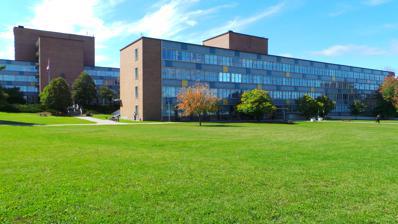
Building: Sir Charles Tupper Building
Country: Canada
Year built: 1960
Canadian government office in Ontario, Canada Sir Charles Tupper Building General information Type Canadian government office Location Ottawa , Ontario , Canada Address 2720 Riverside Drive Coordinates 45°22′31″N 75°41′35″W / 45.375165°N 75.692925°W / 45.375165; -75.692925 Named for Charles Tupper Construction started 1955 Completed 1960 Client Canadian government Owner Public Services and Procurement Canada Technical details Floor area 31,260 m 2 (336,500 sq ft) Design and construction Architecture firm Hazlegrove and Lithwick The Sir Charles Tupper Building on its completion in 1960 served as the headquarters of the Department of Public Works, known by its applied title as Public Services and Procurement Canada . Public Services and Procurement Canada later moved its headquarters to Gatineau, Quebec, across the Ottawa River from Ottawa.  The building also housed some Health Canada operations, notably the headquarters of the Pest Management Regulatory Agency . It was named in honour of the Father of Confederation and sixth Prime Minister of Canada . In 2023, the Government of Canada indicated that it plans to dispose of the building. The Tupper building is one of the five original facilities making up the Confederation Heights development completed from the late 1950s into the 1960s, in accordance with the Greber Plan to decentralize Federal government functions. Built in International Style on a large sloping site at Confederation Heights, the Tupper building consists of five thin, interlocking rectangular blocks, four/five stories tall, laid out at right angles in a geometric, stair-like arrangement. While the internal arrangements of the building have changed over time, its outside appearance has remained the same. In recognition of its architectural importance, the Sir Charles Tupper building was added to the Canadian Register of Historic Places in 2007. References